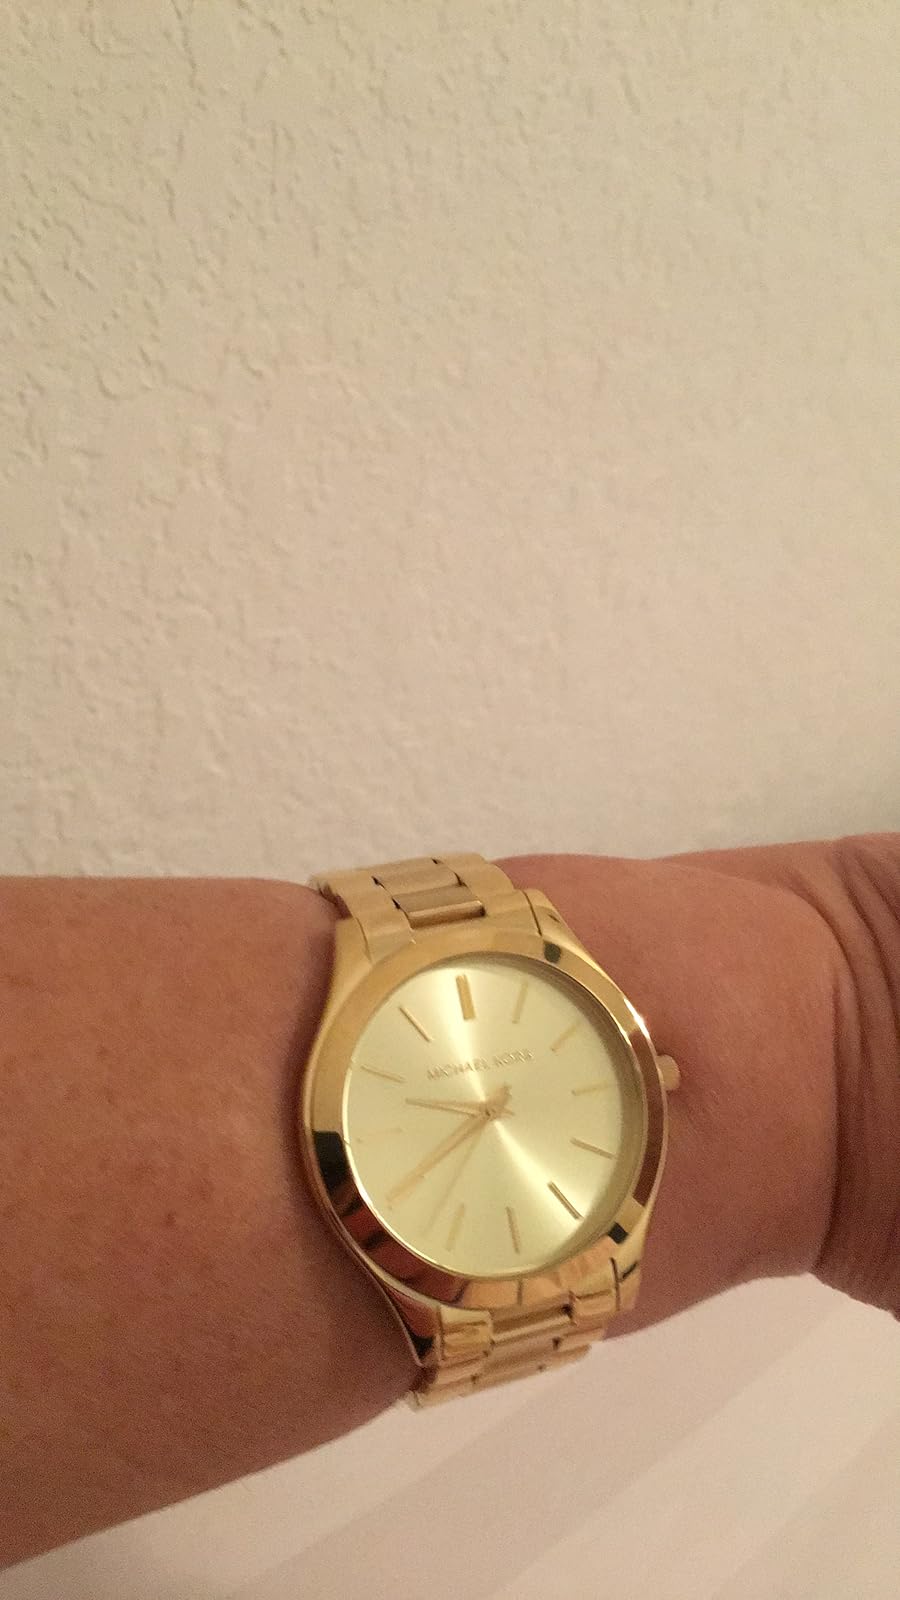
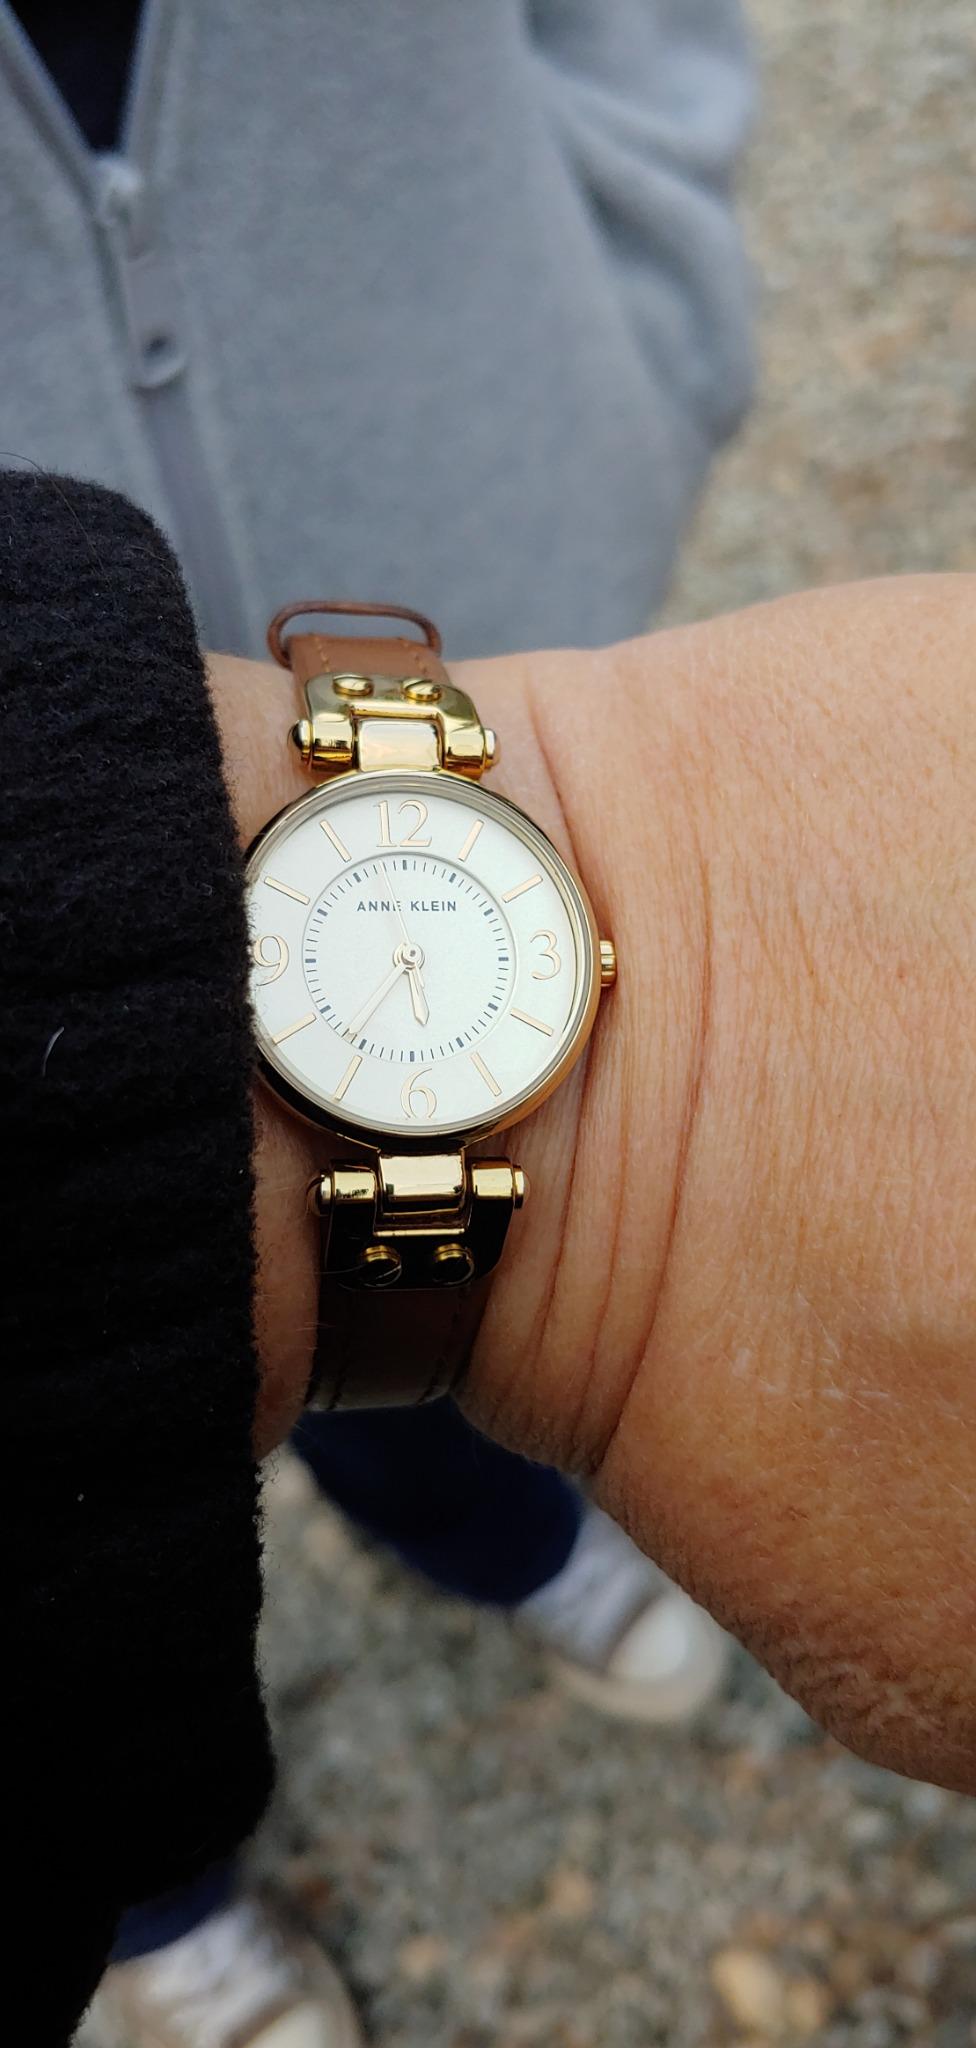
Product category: accessories_watch
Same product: no